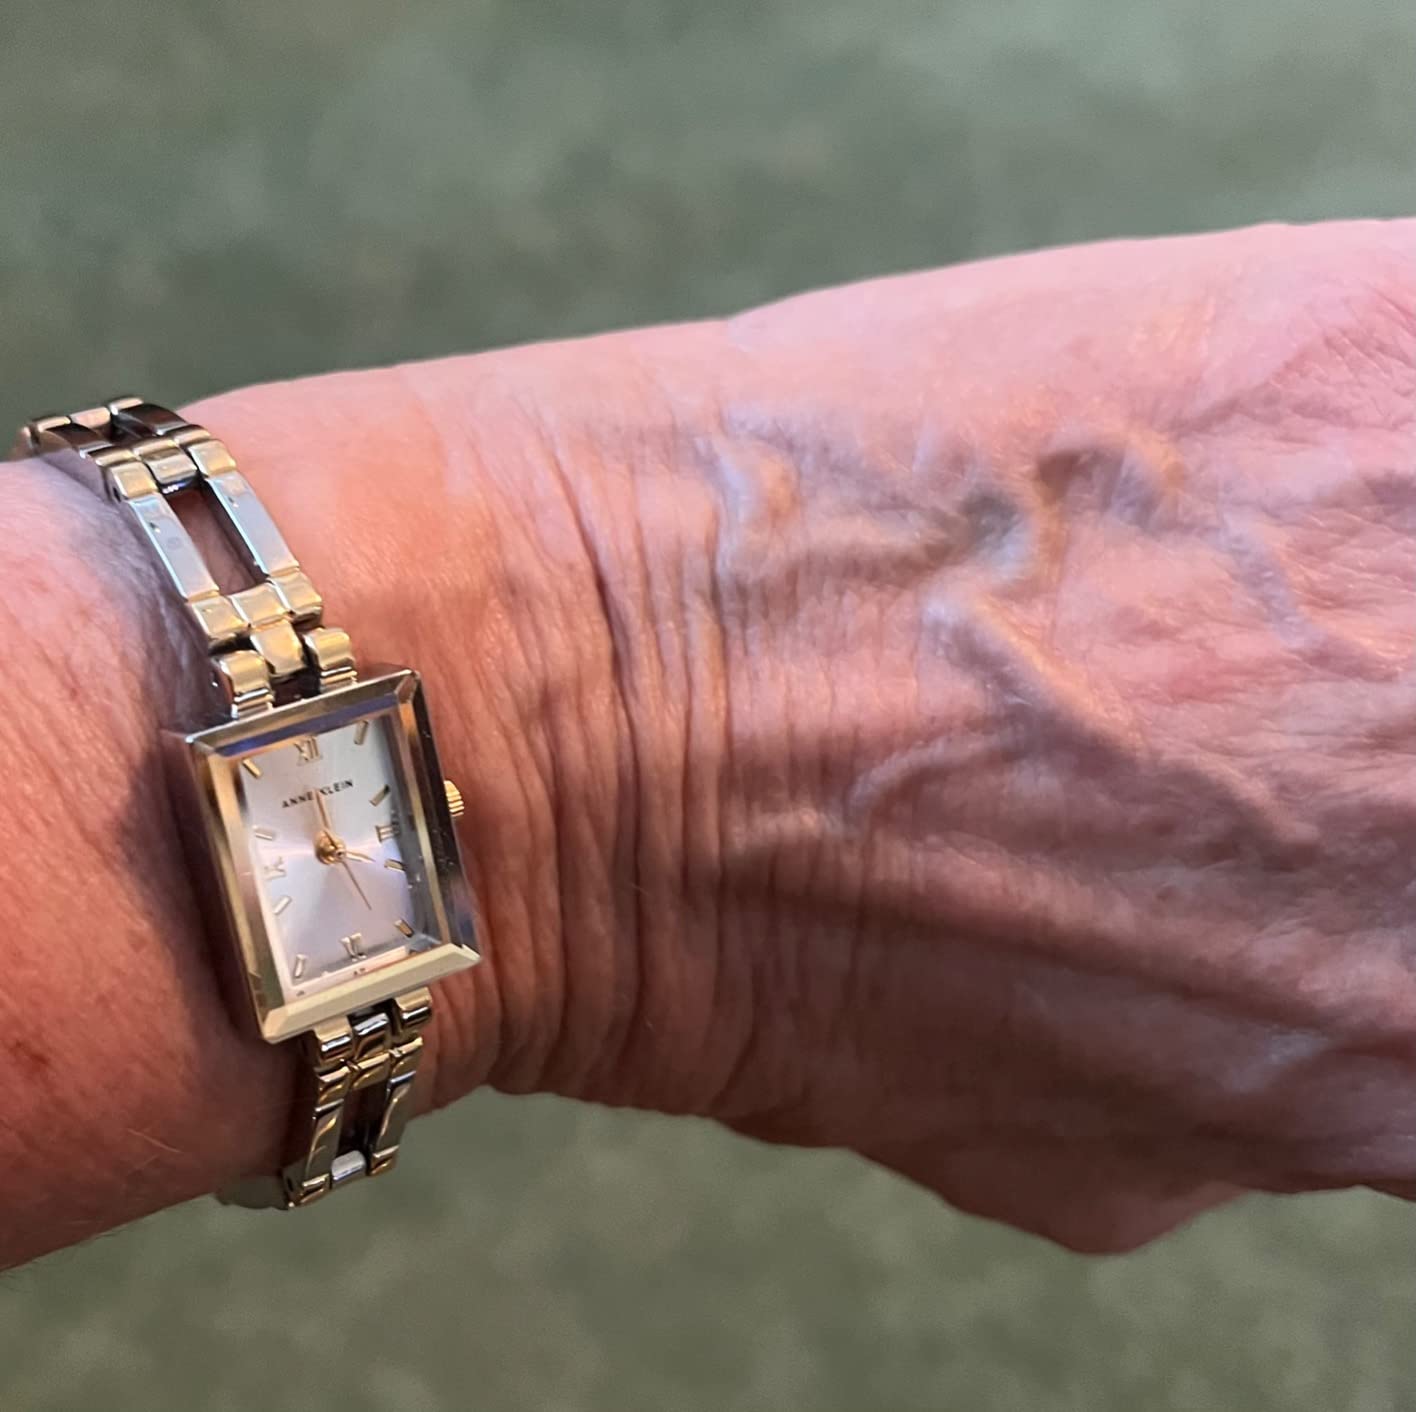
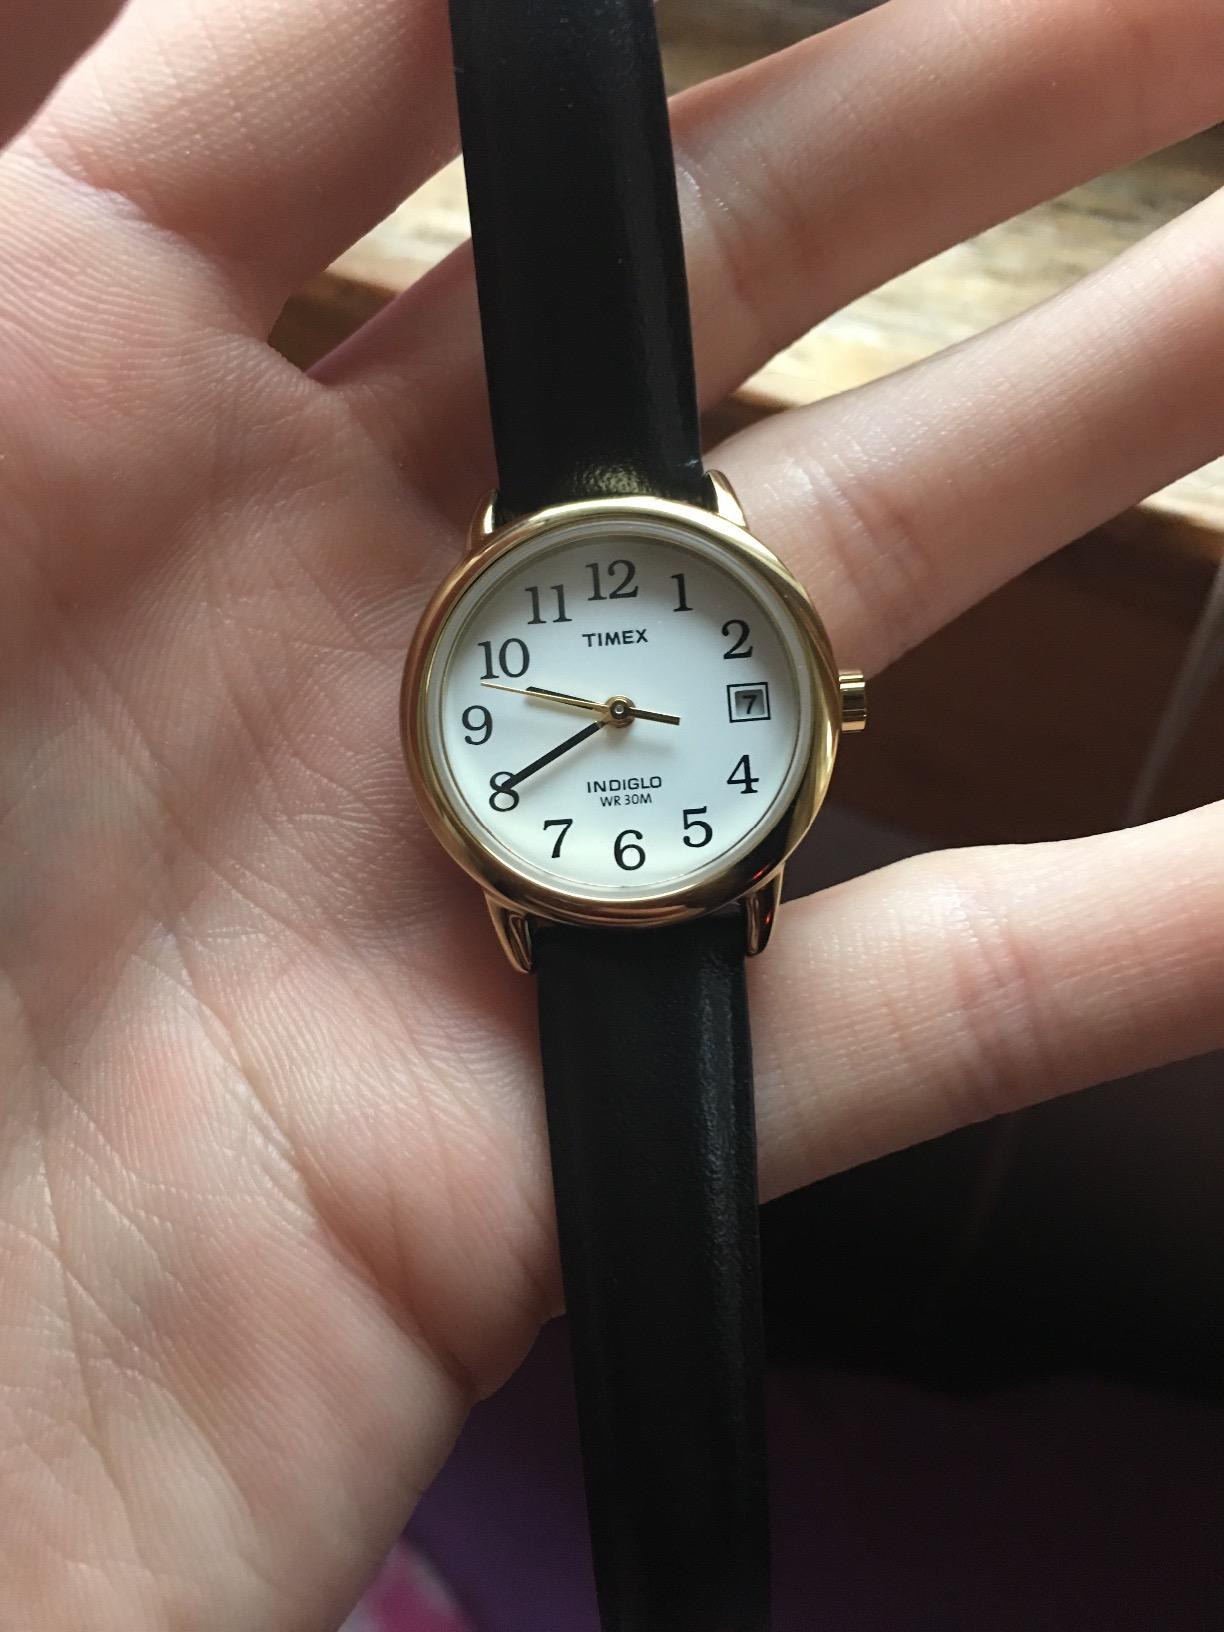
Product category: accessories_watch
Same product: no